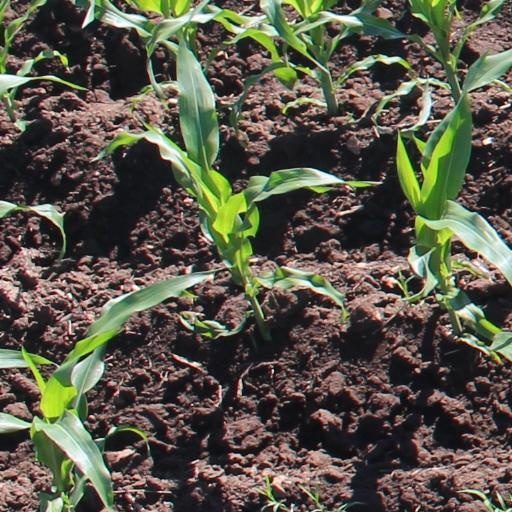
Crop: maize; corn